Research history of Mosasaurus

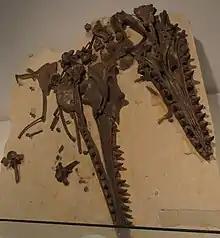
Holotype skull of the proposed new species "M. glycys"

In 2016, the doctoral thesis of Hallie Street was published. This thesis, supervised by Michael Caldwell, performed the first proper description and diagnosis of "M. hoffmannii" based solely on its holotype since its identification over two hundred years prior. This reassessment of the holotype specimen clarified the ambiguities that plagued earlier researchers and allowed for a significant taxonomic revision of "Mosasaurus". A phylogenetic study was performed, testing the relationships between "M. hoffmannii" and twelve candidate "Mosasaurus" species"M. missouriensis", "M. dekayi", "M. gracilis", "M. maximus", "M. conodon", "M. lemonnieri", "M. beaugei", "M. ivoensis", "M. mokoroa", "M. hobetsuensis", "M. flemingi", and "M. prismaticus". Of these twelve, only "M. missouriensis" and "M. lemonnieri" were found as distinct species within the genus. "M. beaugei", "M. dekayi", and "M. maximus" were recovered as junior synonyms of "M. hoffmannii". The placement of "M. gracilis" and "M. ivoensis" outside of the Mosasaurinae subfamily was also reaffirmed. "M. hobetsuensis" and "M. flemingi" were recovered as representatives of "Moanasaurus" and renamed accordingly. "M. mokoroa" and "M. prismaticus" were recovered as distinct genera, named "Antipodinectes" and "Umikosaurus" respectively. Representatives of "M. conodon" from the Midwestern United States were found to belong to "M. missouriensis," while its East Coast representatives became a new genus subsequently named "Aktisaurus" while preserving the specific epithet "conodon". Lastly, the study found IRSNB R12 skull to be a distinct species of "Mosasaurus". It was named "M. glycys", the specific epithet being a romanization of the Ancient Greek γλυκύς ("ɡlykýs", meaning "sweet") in reference to the skull's residence in Belgium and the country's "reputation for chocolate production". Street stated that contents of the thesis are intended to be published as scientific papers.